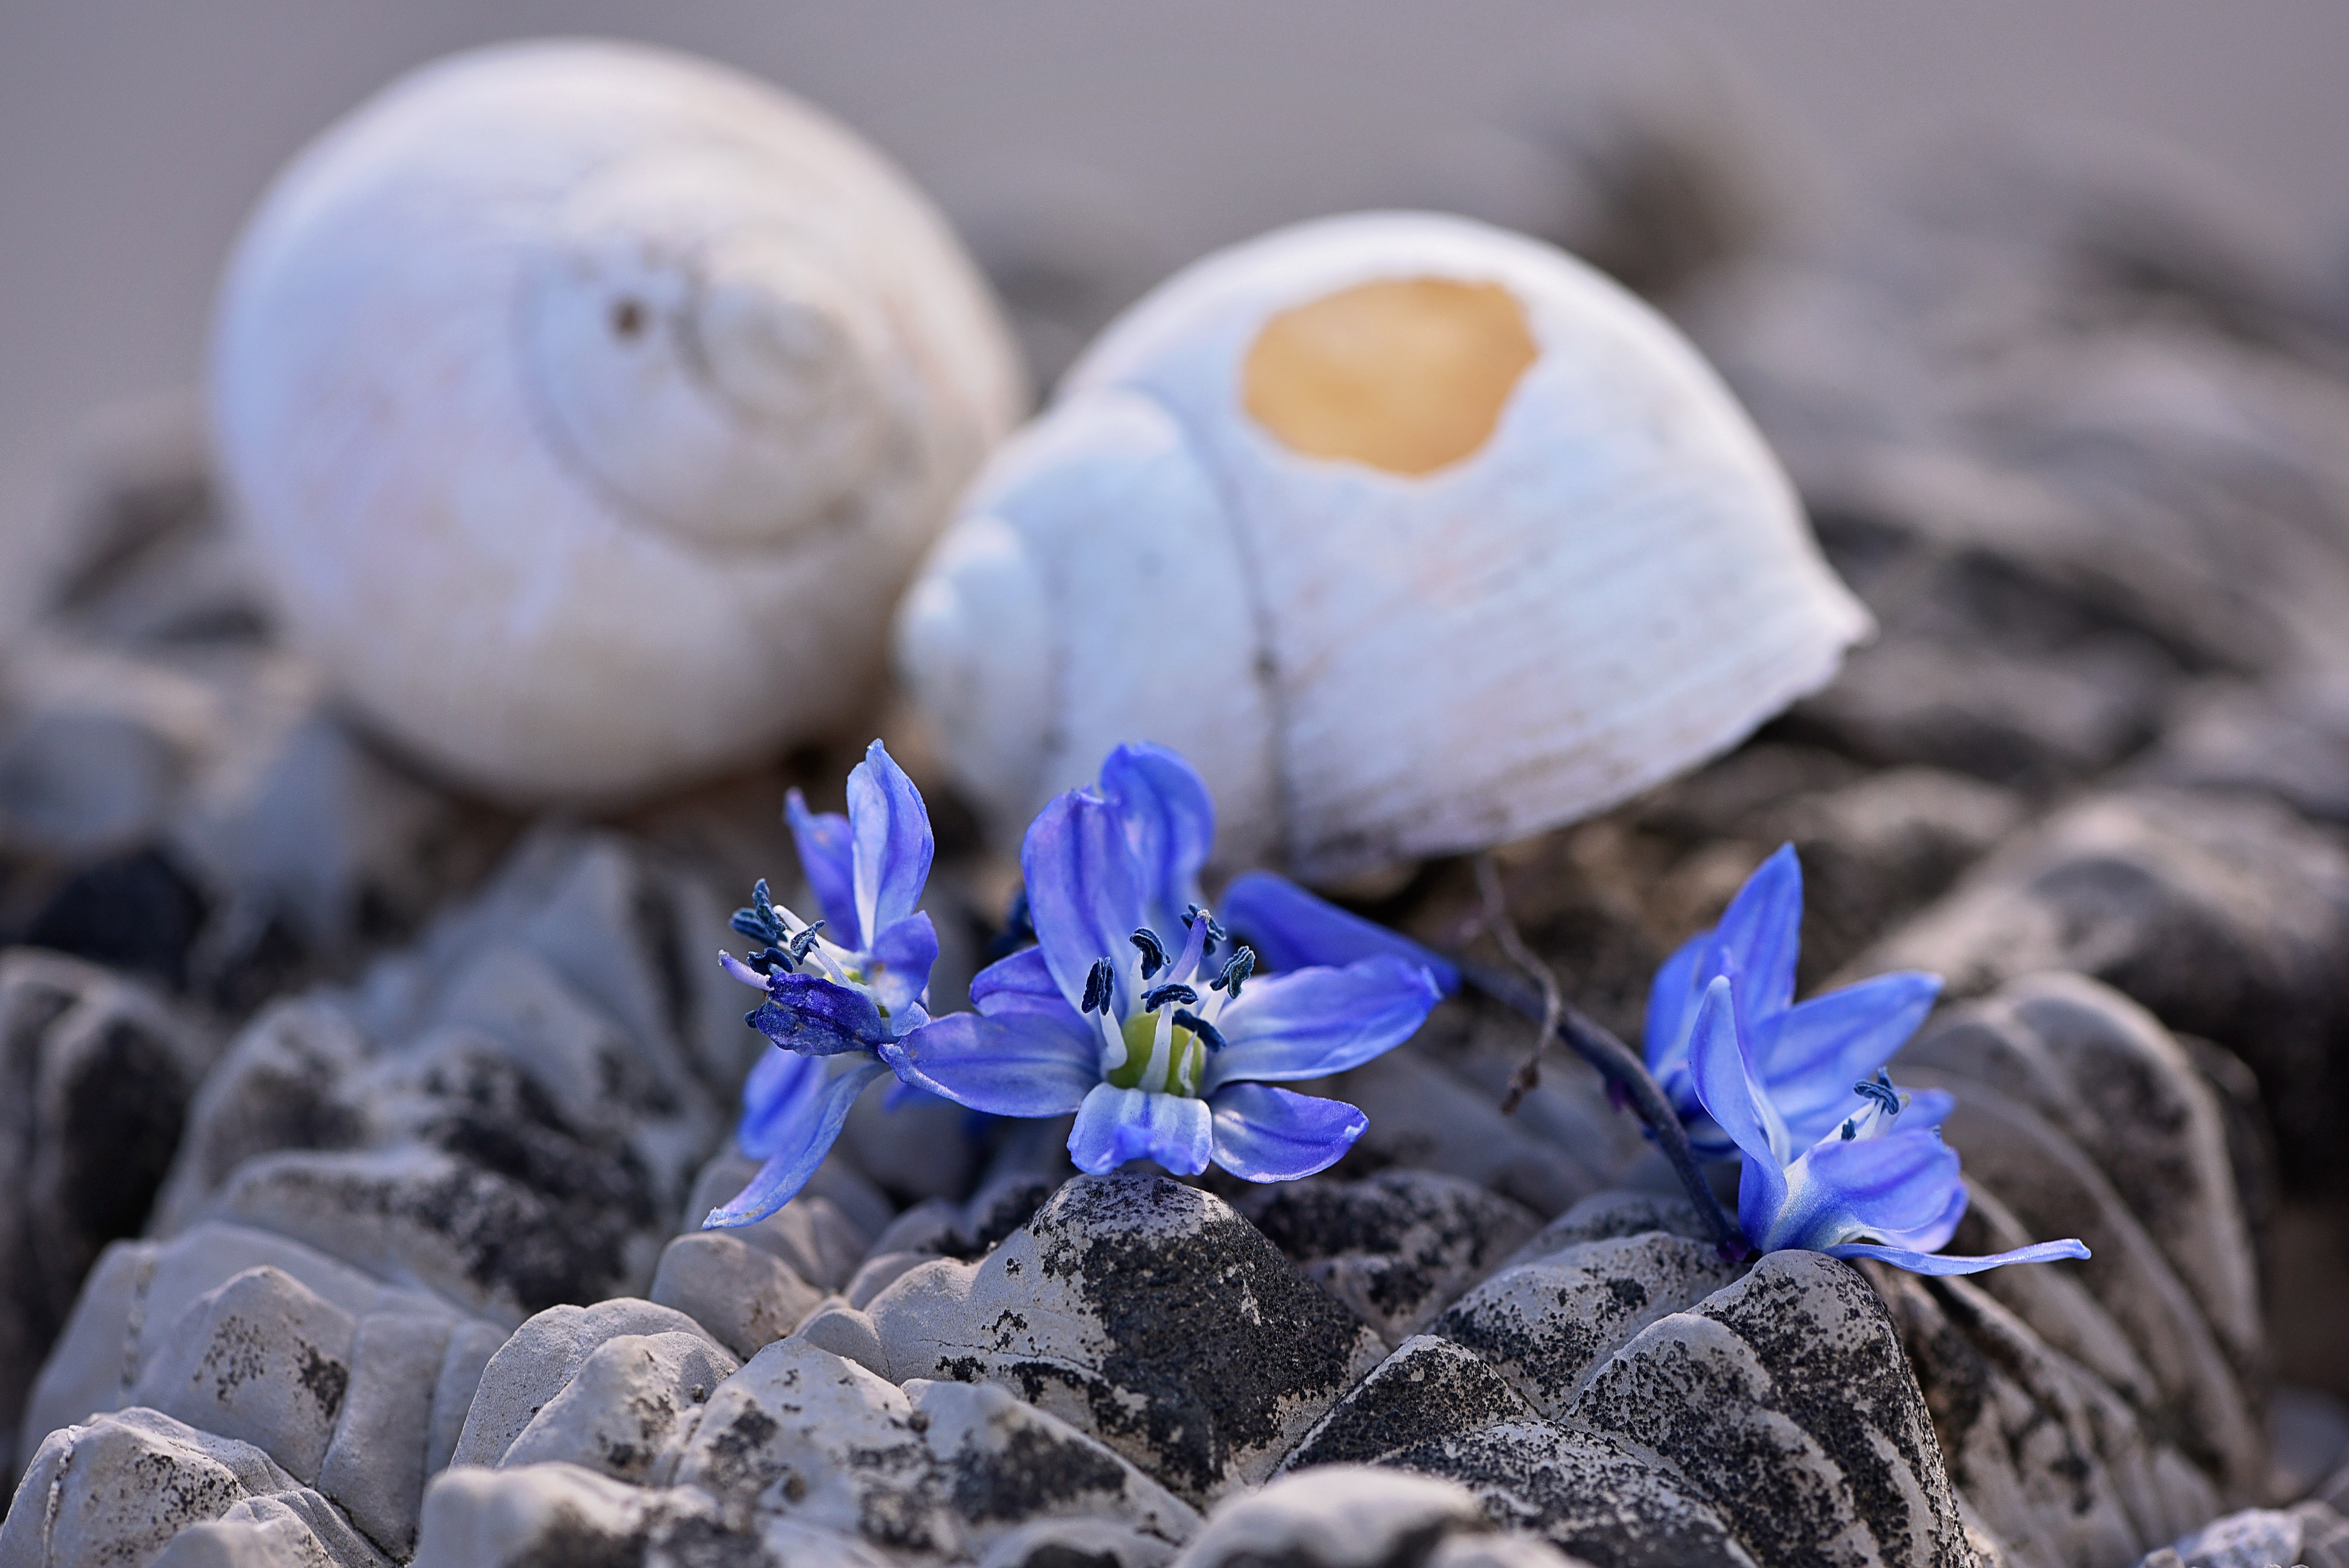
rock, flower, stone, spring, biology, broken, blue, empty, close, flora, shell, invertebrate, flowers, close up, damaged, leave, macro photography, empty snail shell, siberian blaustern